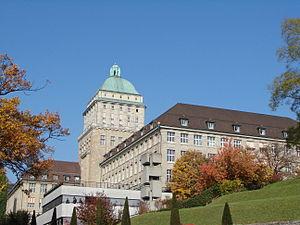
Vue du bâtiment principal et historique de l'université du canton de Zürich.
L'université de Zurich est l'université du canton de Zurich et la plus grande de Suisse, située dans la ville de Zurich. Elle a été fondée le 29 avril 1833. Elle compte plus de 25 000 étudiants.